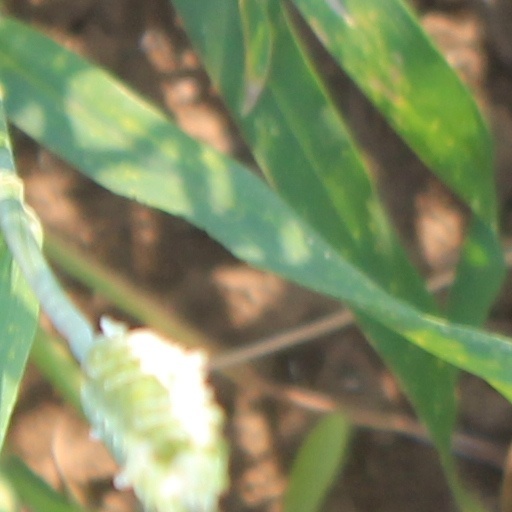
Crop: wheat